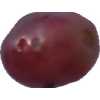
Label: pink_grape